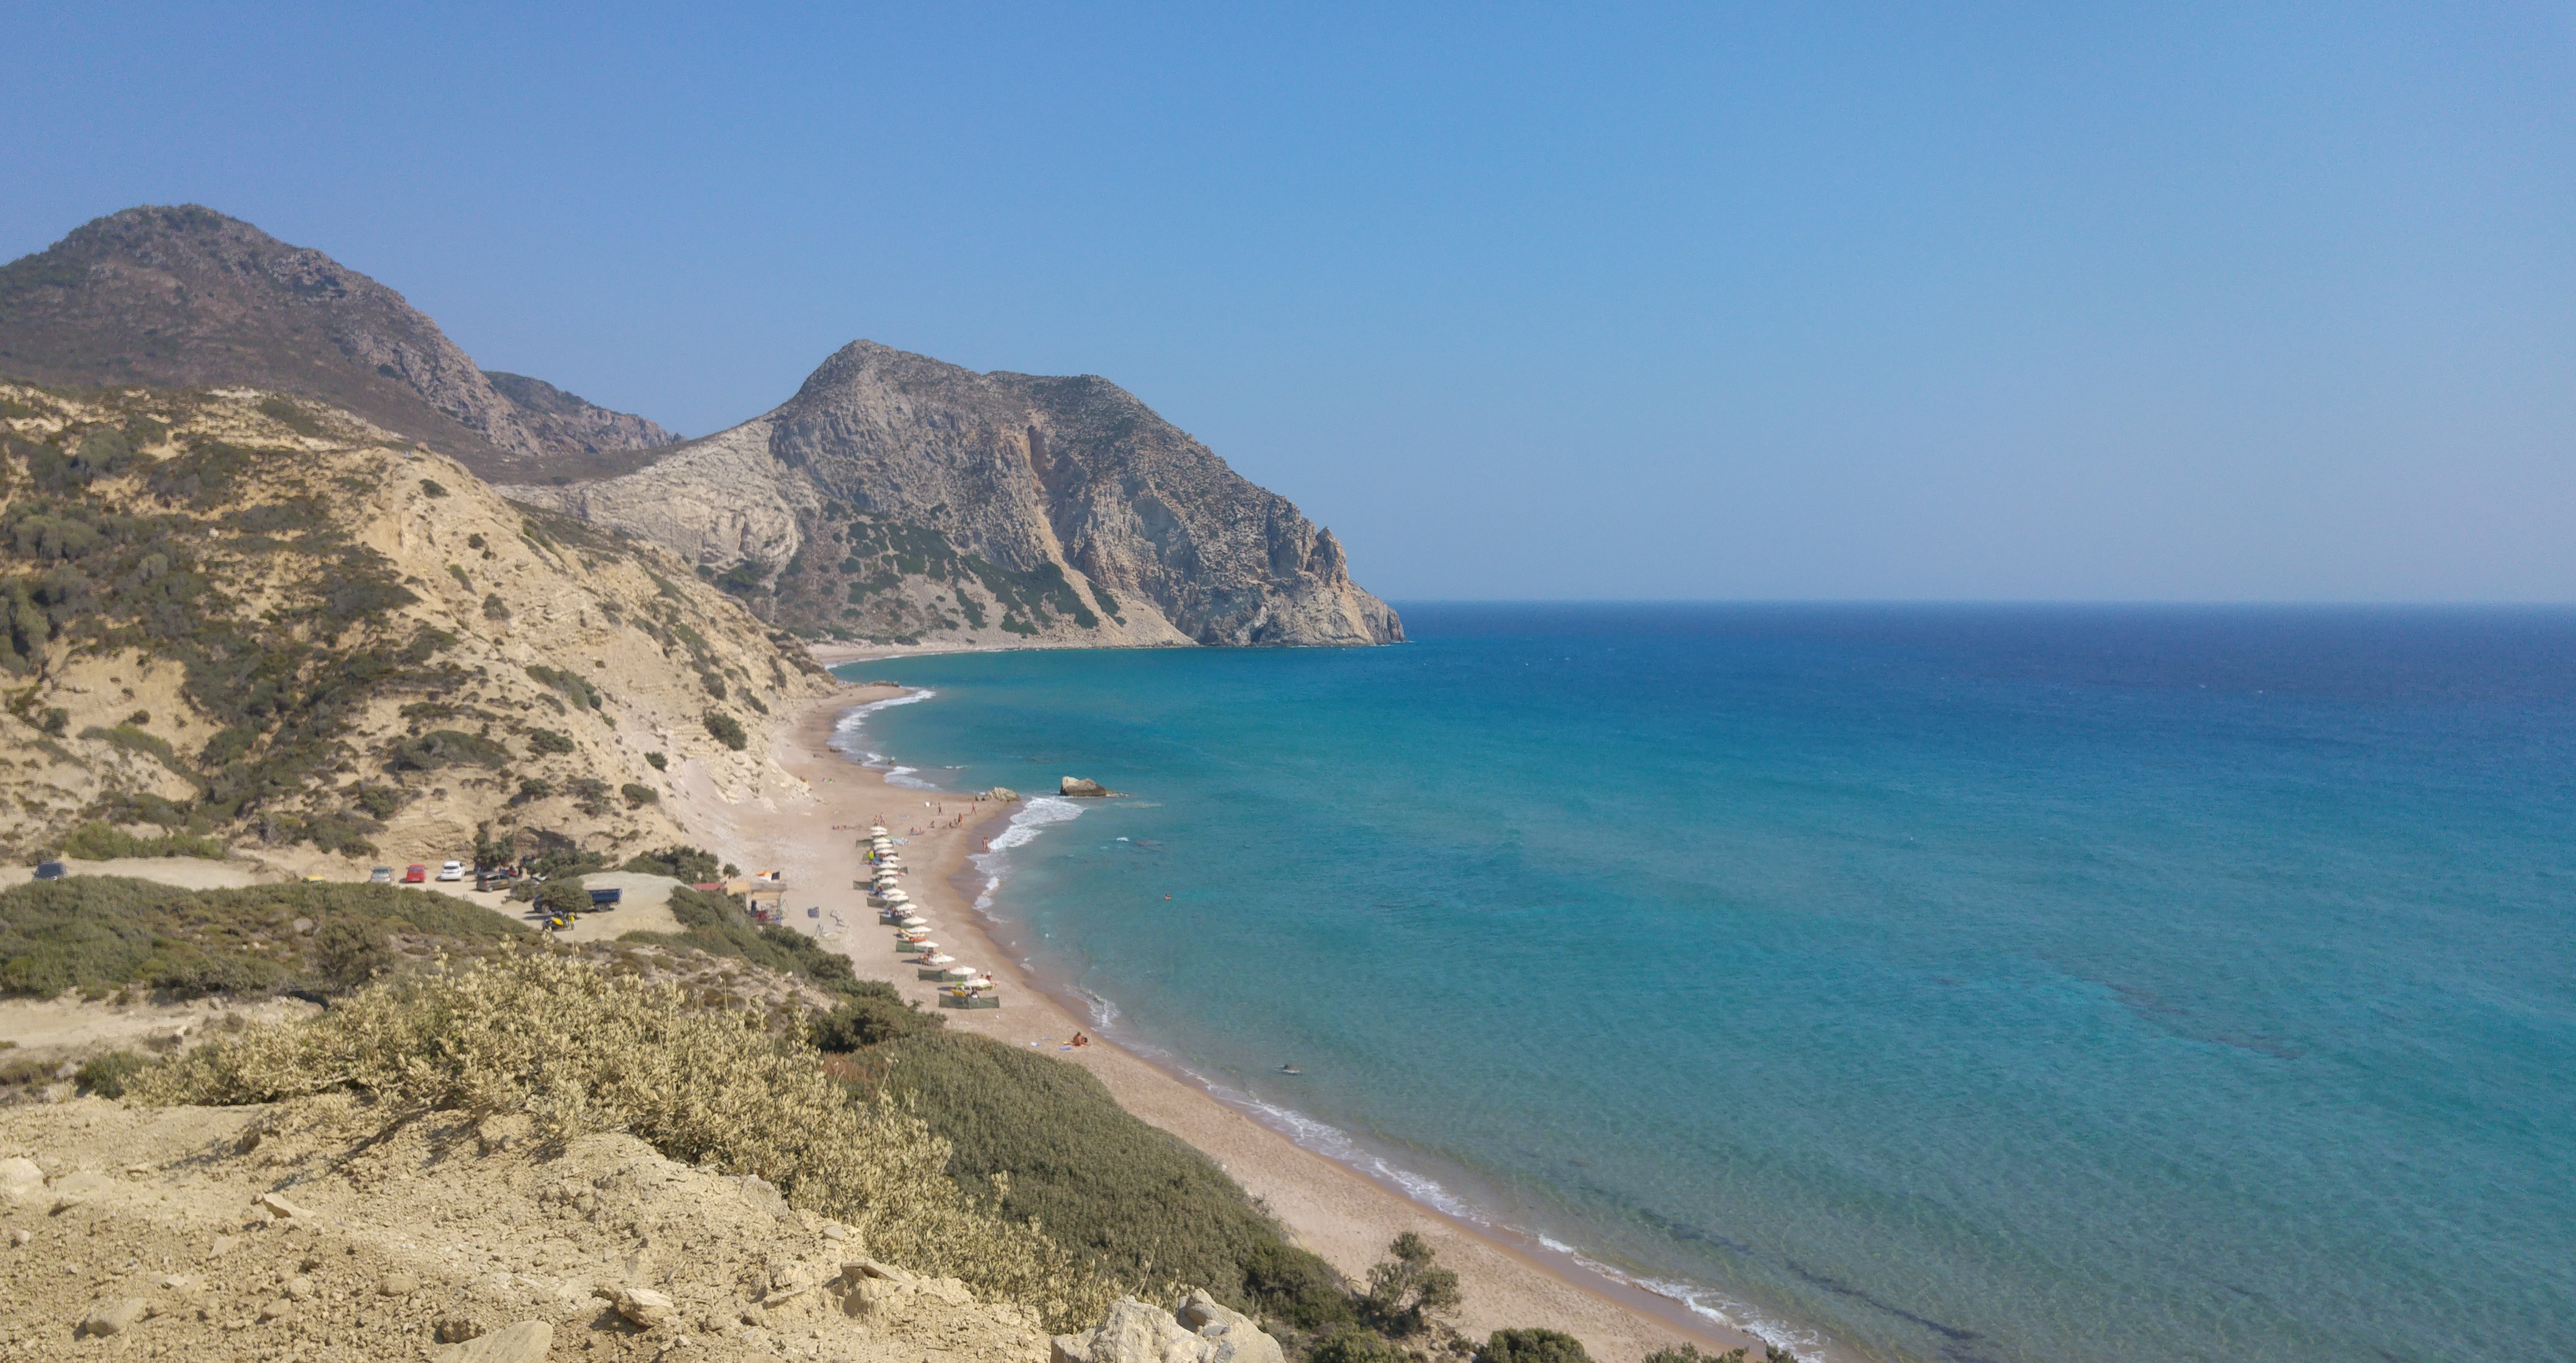
beach, sea, coast, ocean, horizon, shore, vacation, cliff, cove, bay, terrain, body of water, headland, greece, cape, islet, landform, pink beach, geographical feature, promontory